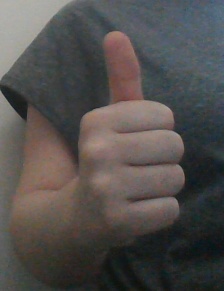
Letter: aleff